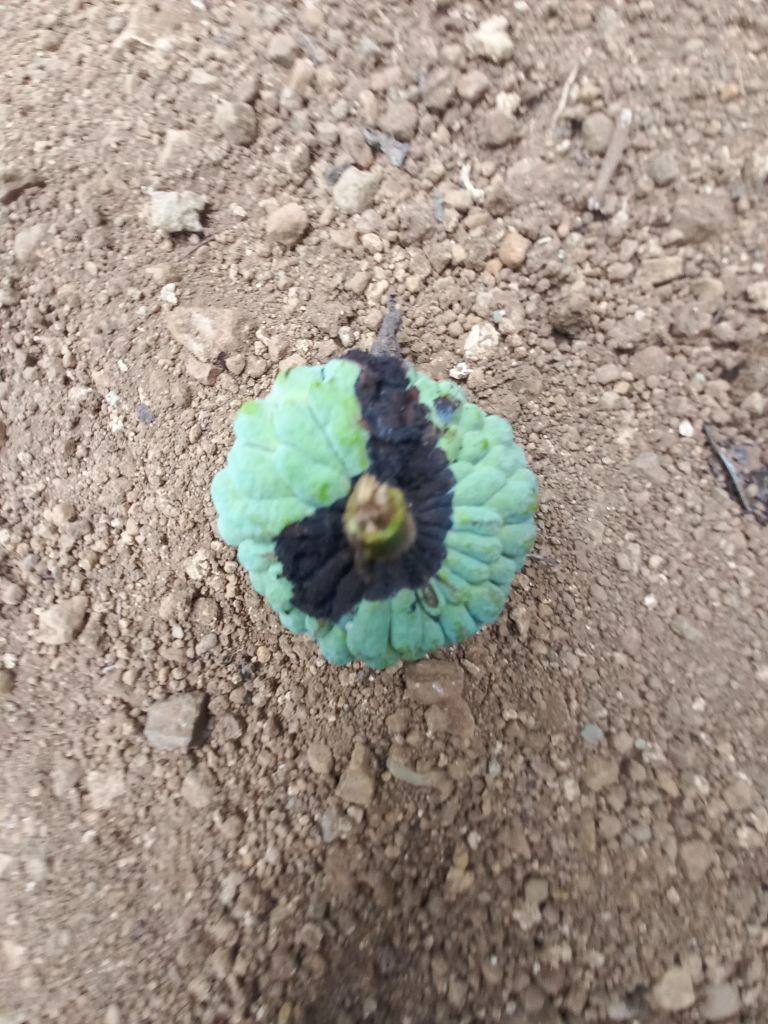
Disease label: Diplodia Rot